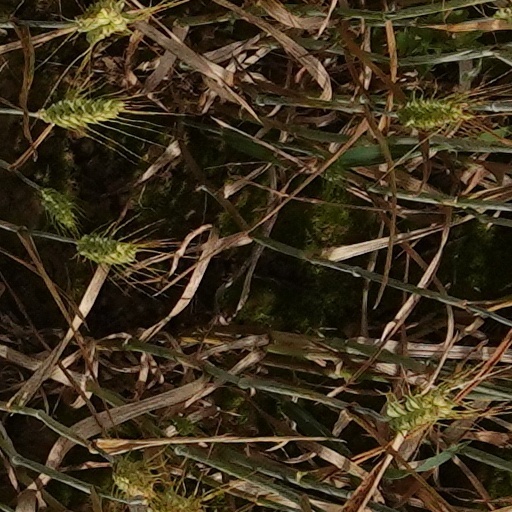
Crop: wheat